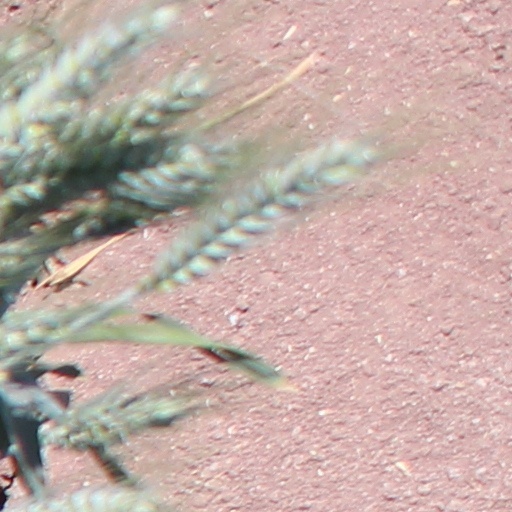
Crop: wheat